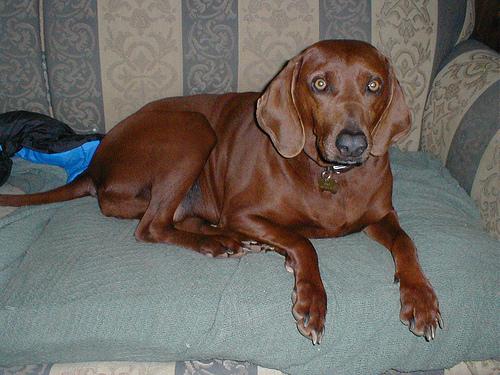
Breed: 207-n000045-redbone